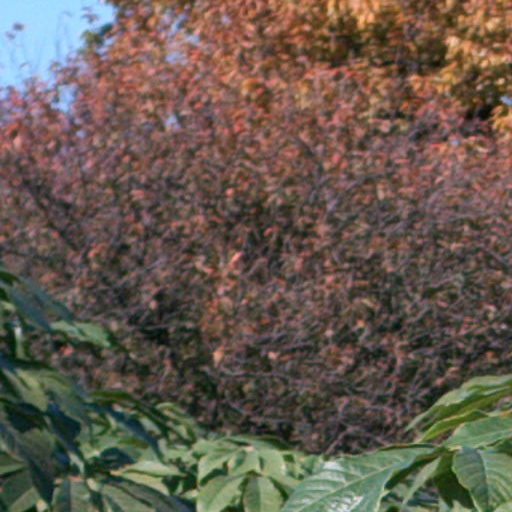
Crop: cassava